Péroy-les-Gombries

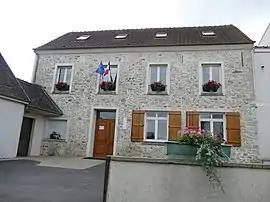
The town hall in Péroy-les-Gombries

Péroy-les-Gombries is a commune in the Oise department in northern France.